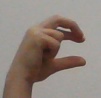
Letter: thal